Tubli Bay

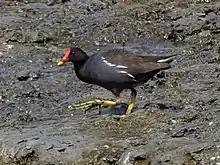
"Gallinula chloropus" in Tubli Bay

Tubli Bay has suffered from illegal land reclamation, environmental pollution and decreasing freshwater supply from springs. Land reclamation has reduced the size from 25 km in the 1960s to just 11 km today. The mangroves that used to exist along much of the coast have been reduced to just a few small patches at Ras Sanad and Ras Tubli.